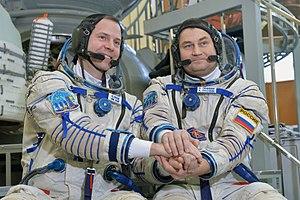
Soyouz MS-08 est une mission spatiale qui a été lancée le 21 mars 2018 avec un lanceur homonyme, et s'est terminée le 4 octobre 2018.